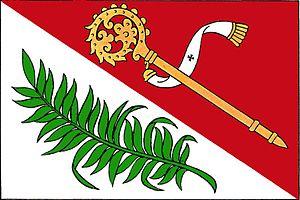
Samotišky est une commune du district et de la région d'Olomouc, en République tchèque. Sa population s'élevait à 1 367 habitants en 2018.